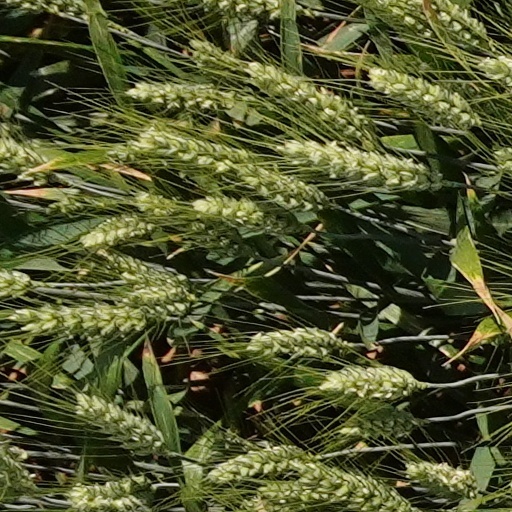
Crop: wheat